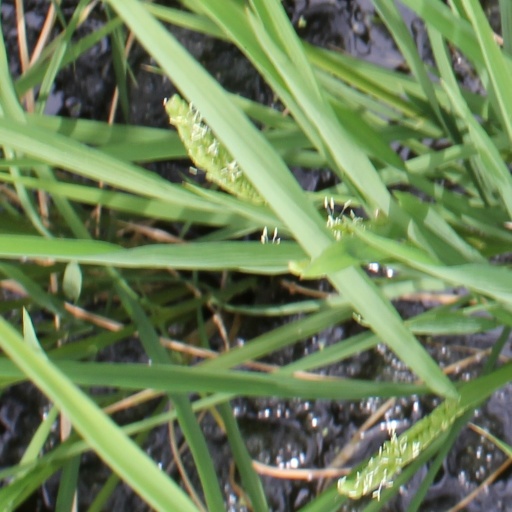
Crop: rice